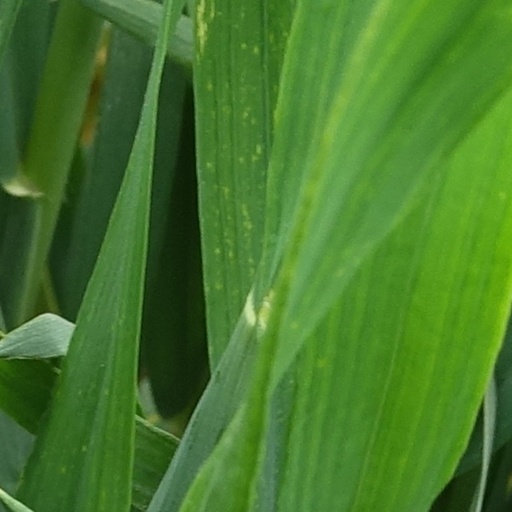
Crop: wheat